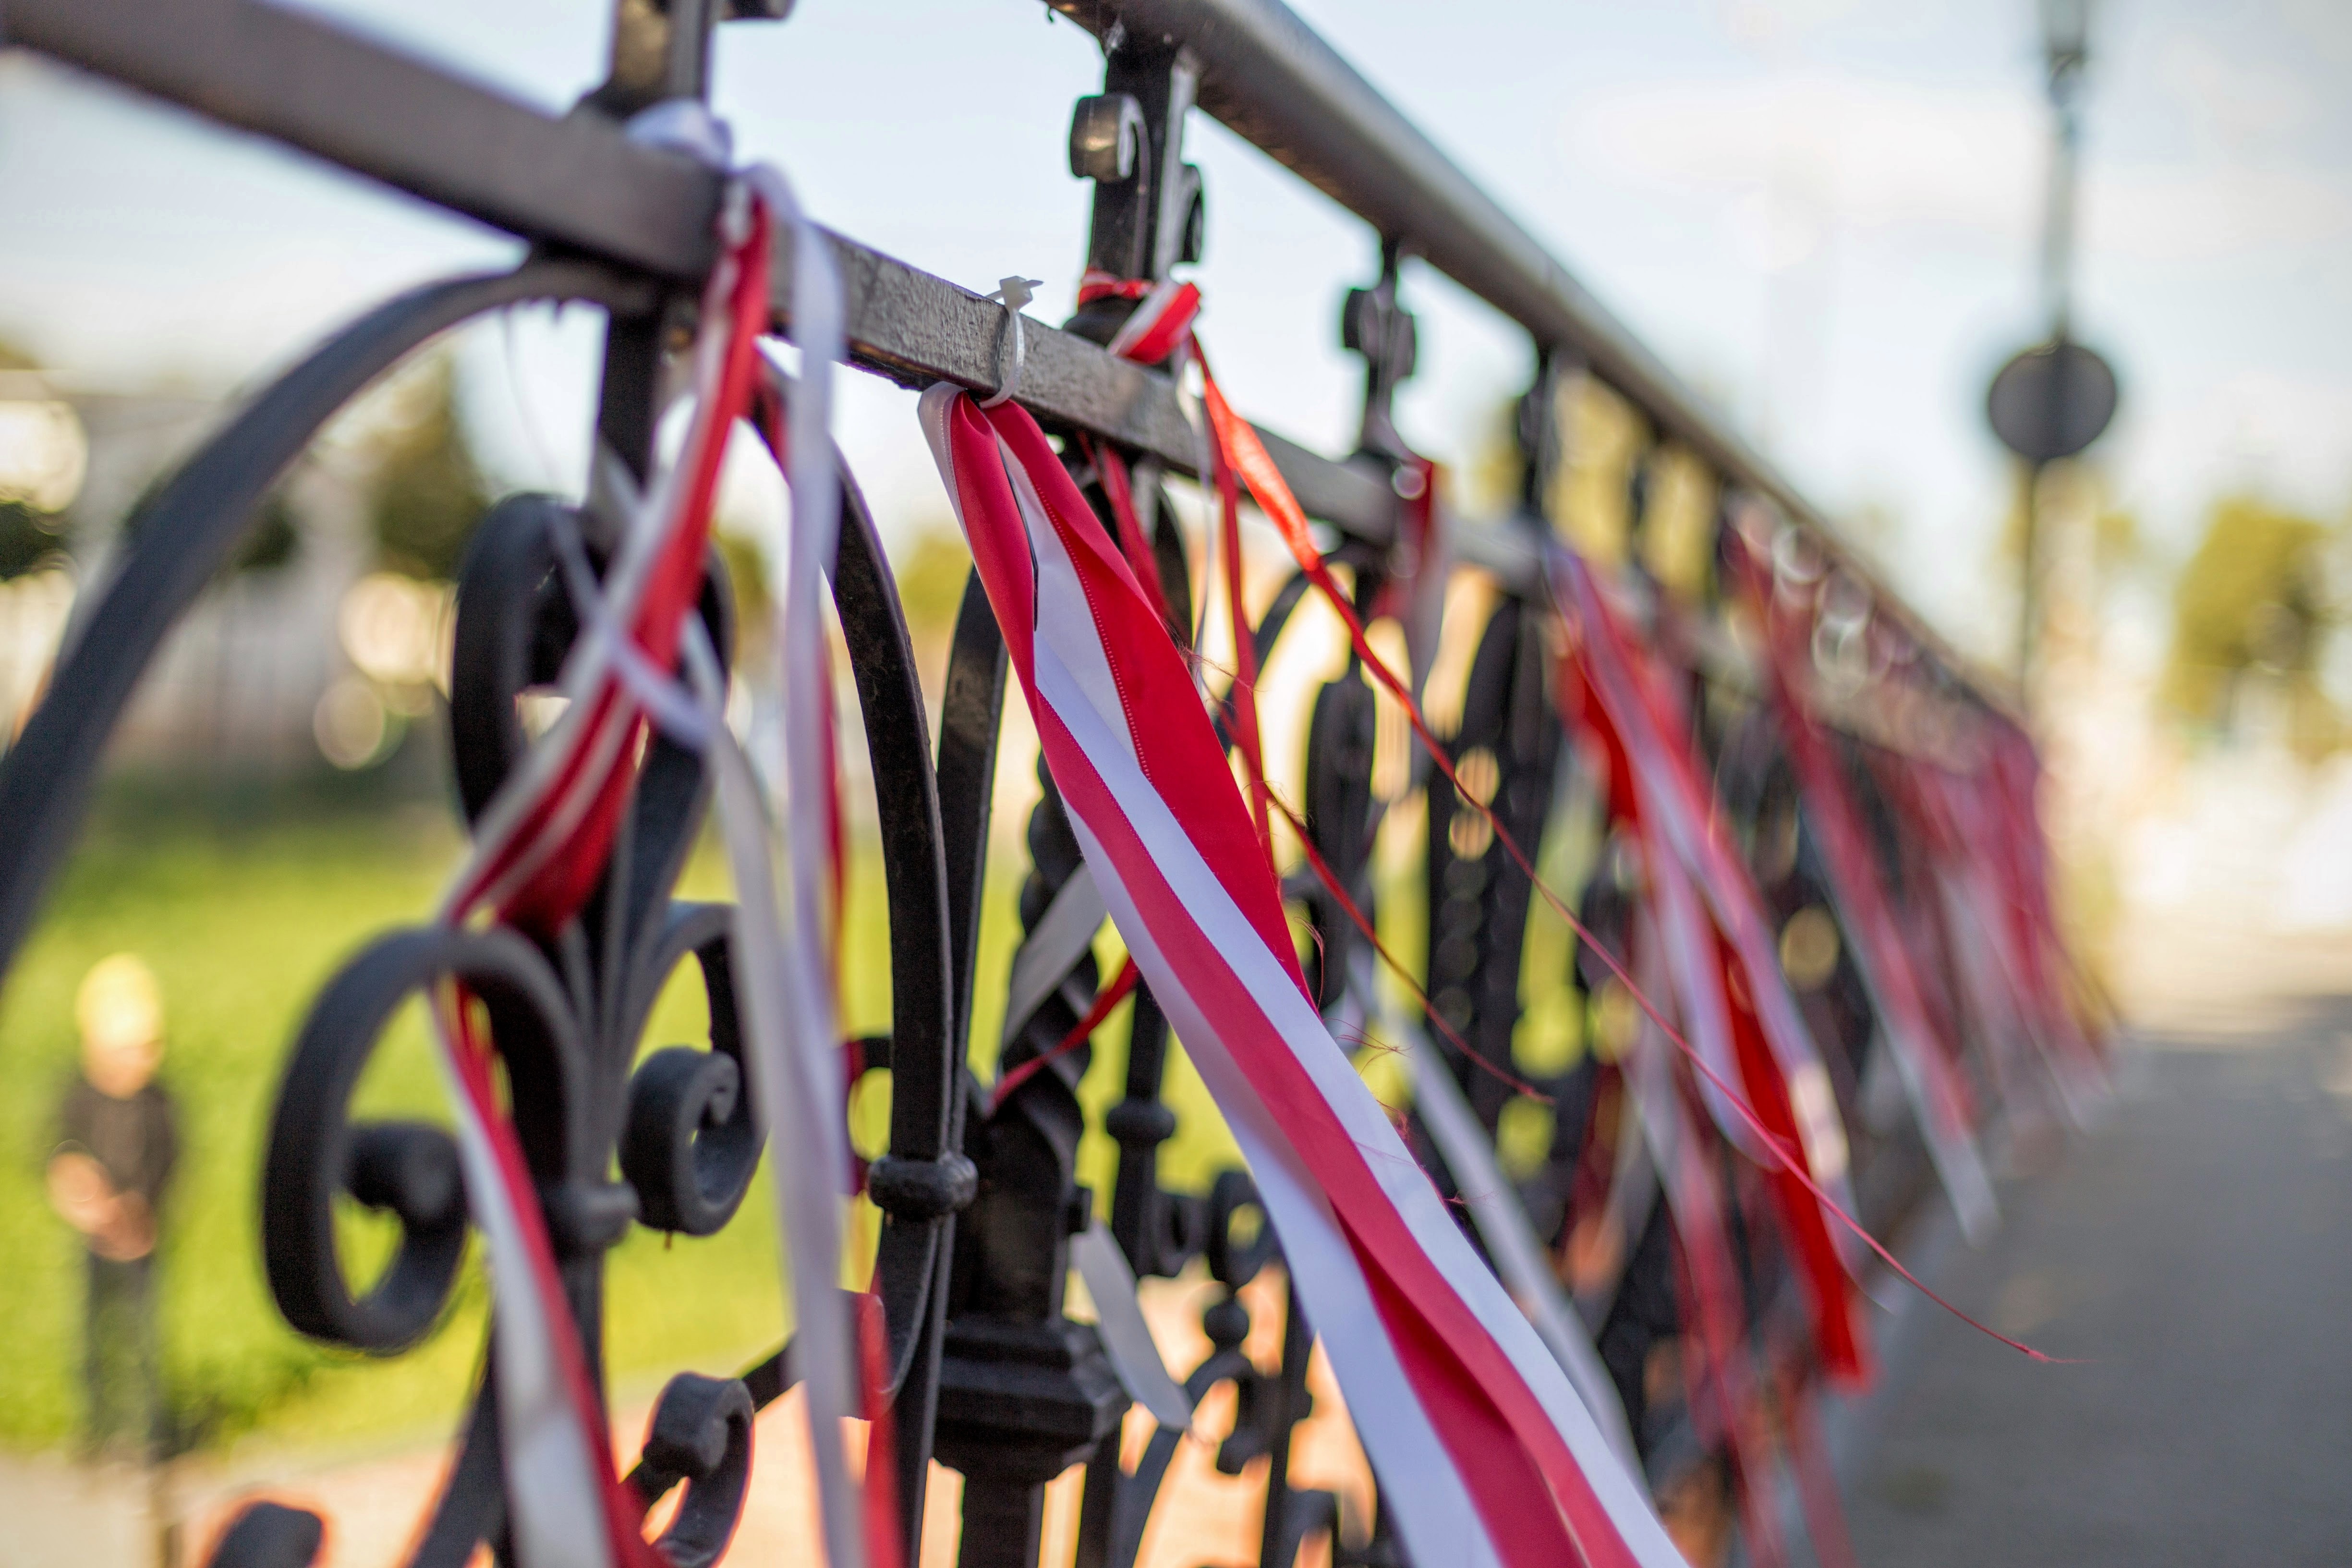
vehicle, amusement park, color, festival, fair, amusement ride